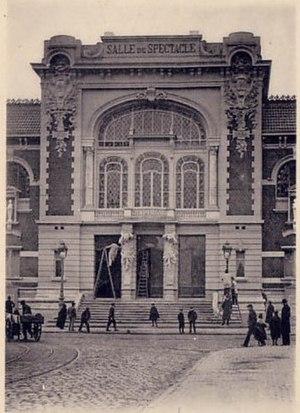
Theatre Sebastopol en 1903
Mario Cazes né à Béziers le 17 juillet 1890 et mort à Béziers le 3 novembre 1972, est un compositeur, chef d'orchestre et violoniste français qui eut énormément de succès dans les années 1920 et 1930.